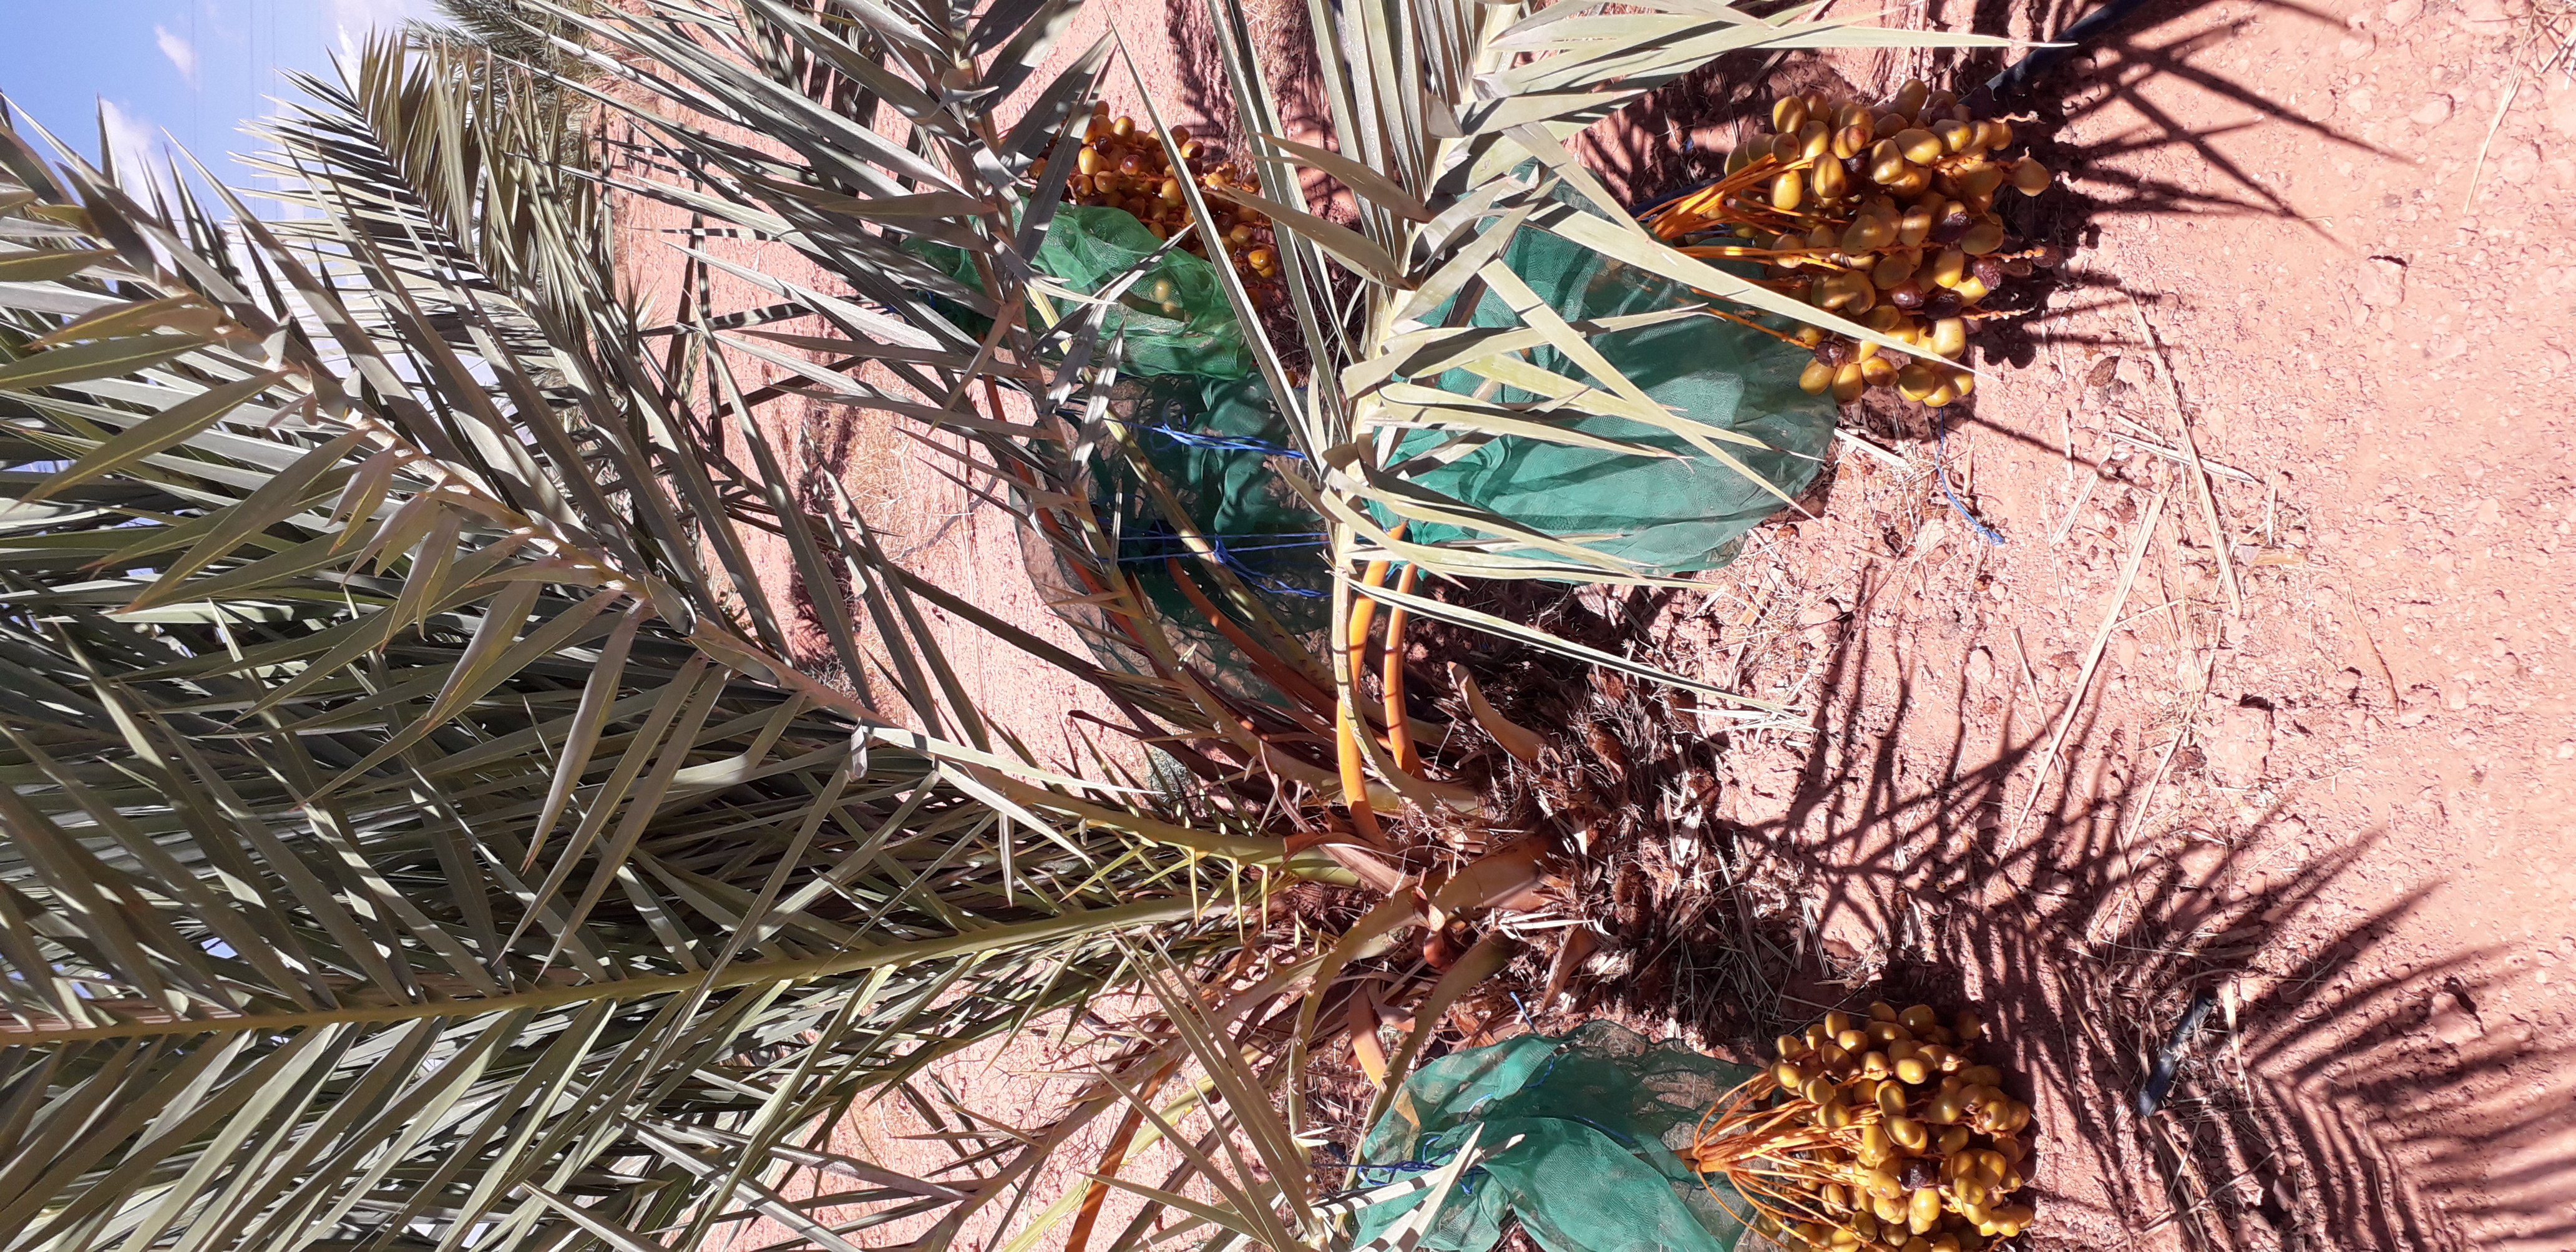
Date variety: Boufagous